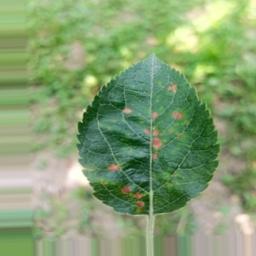
Label: Alternaria